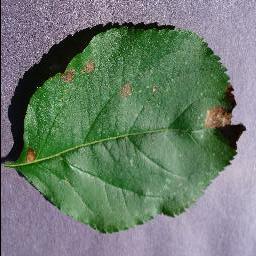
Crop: apple
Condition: black_rot